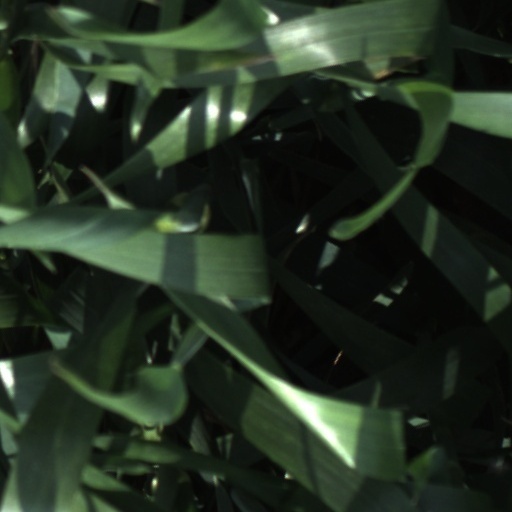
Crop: wheat